Sky position (RA, Dec in degrees): 164.969, 0.5711
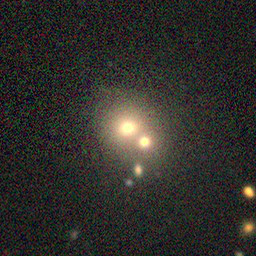
Galaxy morphology: Merging Galaxies